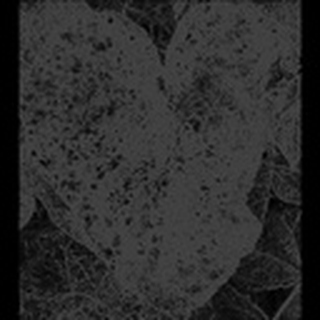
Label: cotton_powdery_mildew